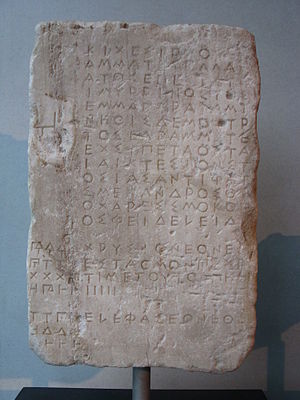
Oldgræsk
Stentavle med inskription på oldgræsk
Oldgræsk er det græske sprog, som det blev talt og skrevet i oldtiden, i modsætning til nygræsk, som er betegnelsen for det græske sprog efter oldtiden. Græsk tilhører den indoeuropæiske sprogæt.